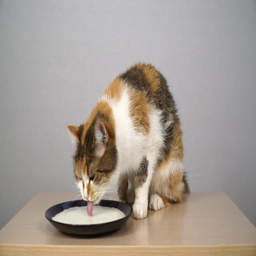
a series of footage , animal sits on the table and sprinkles milk .